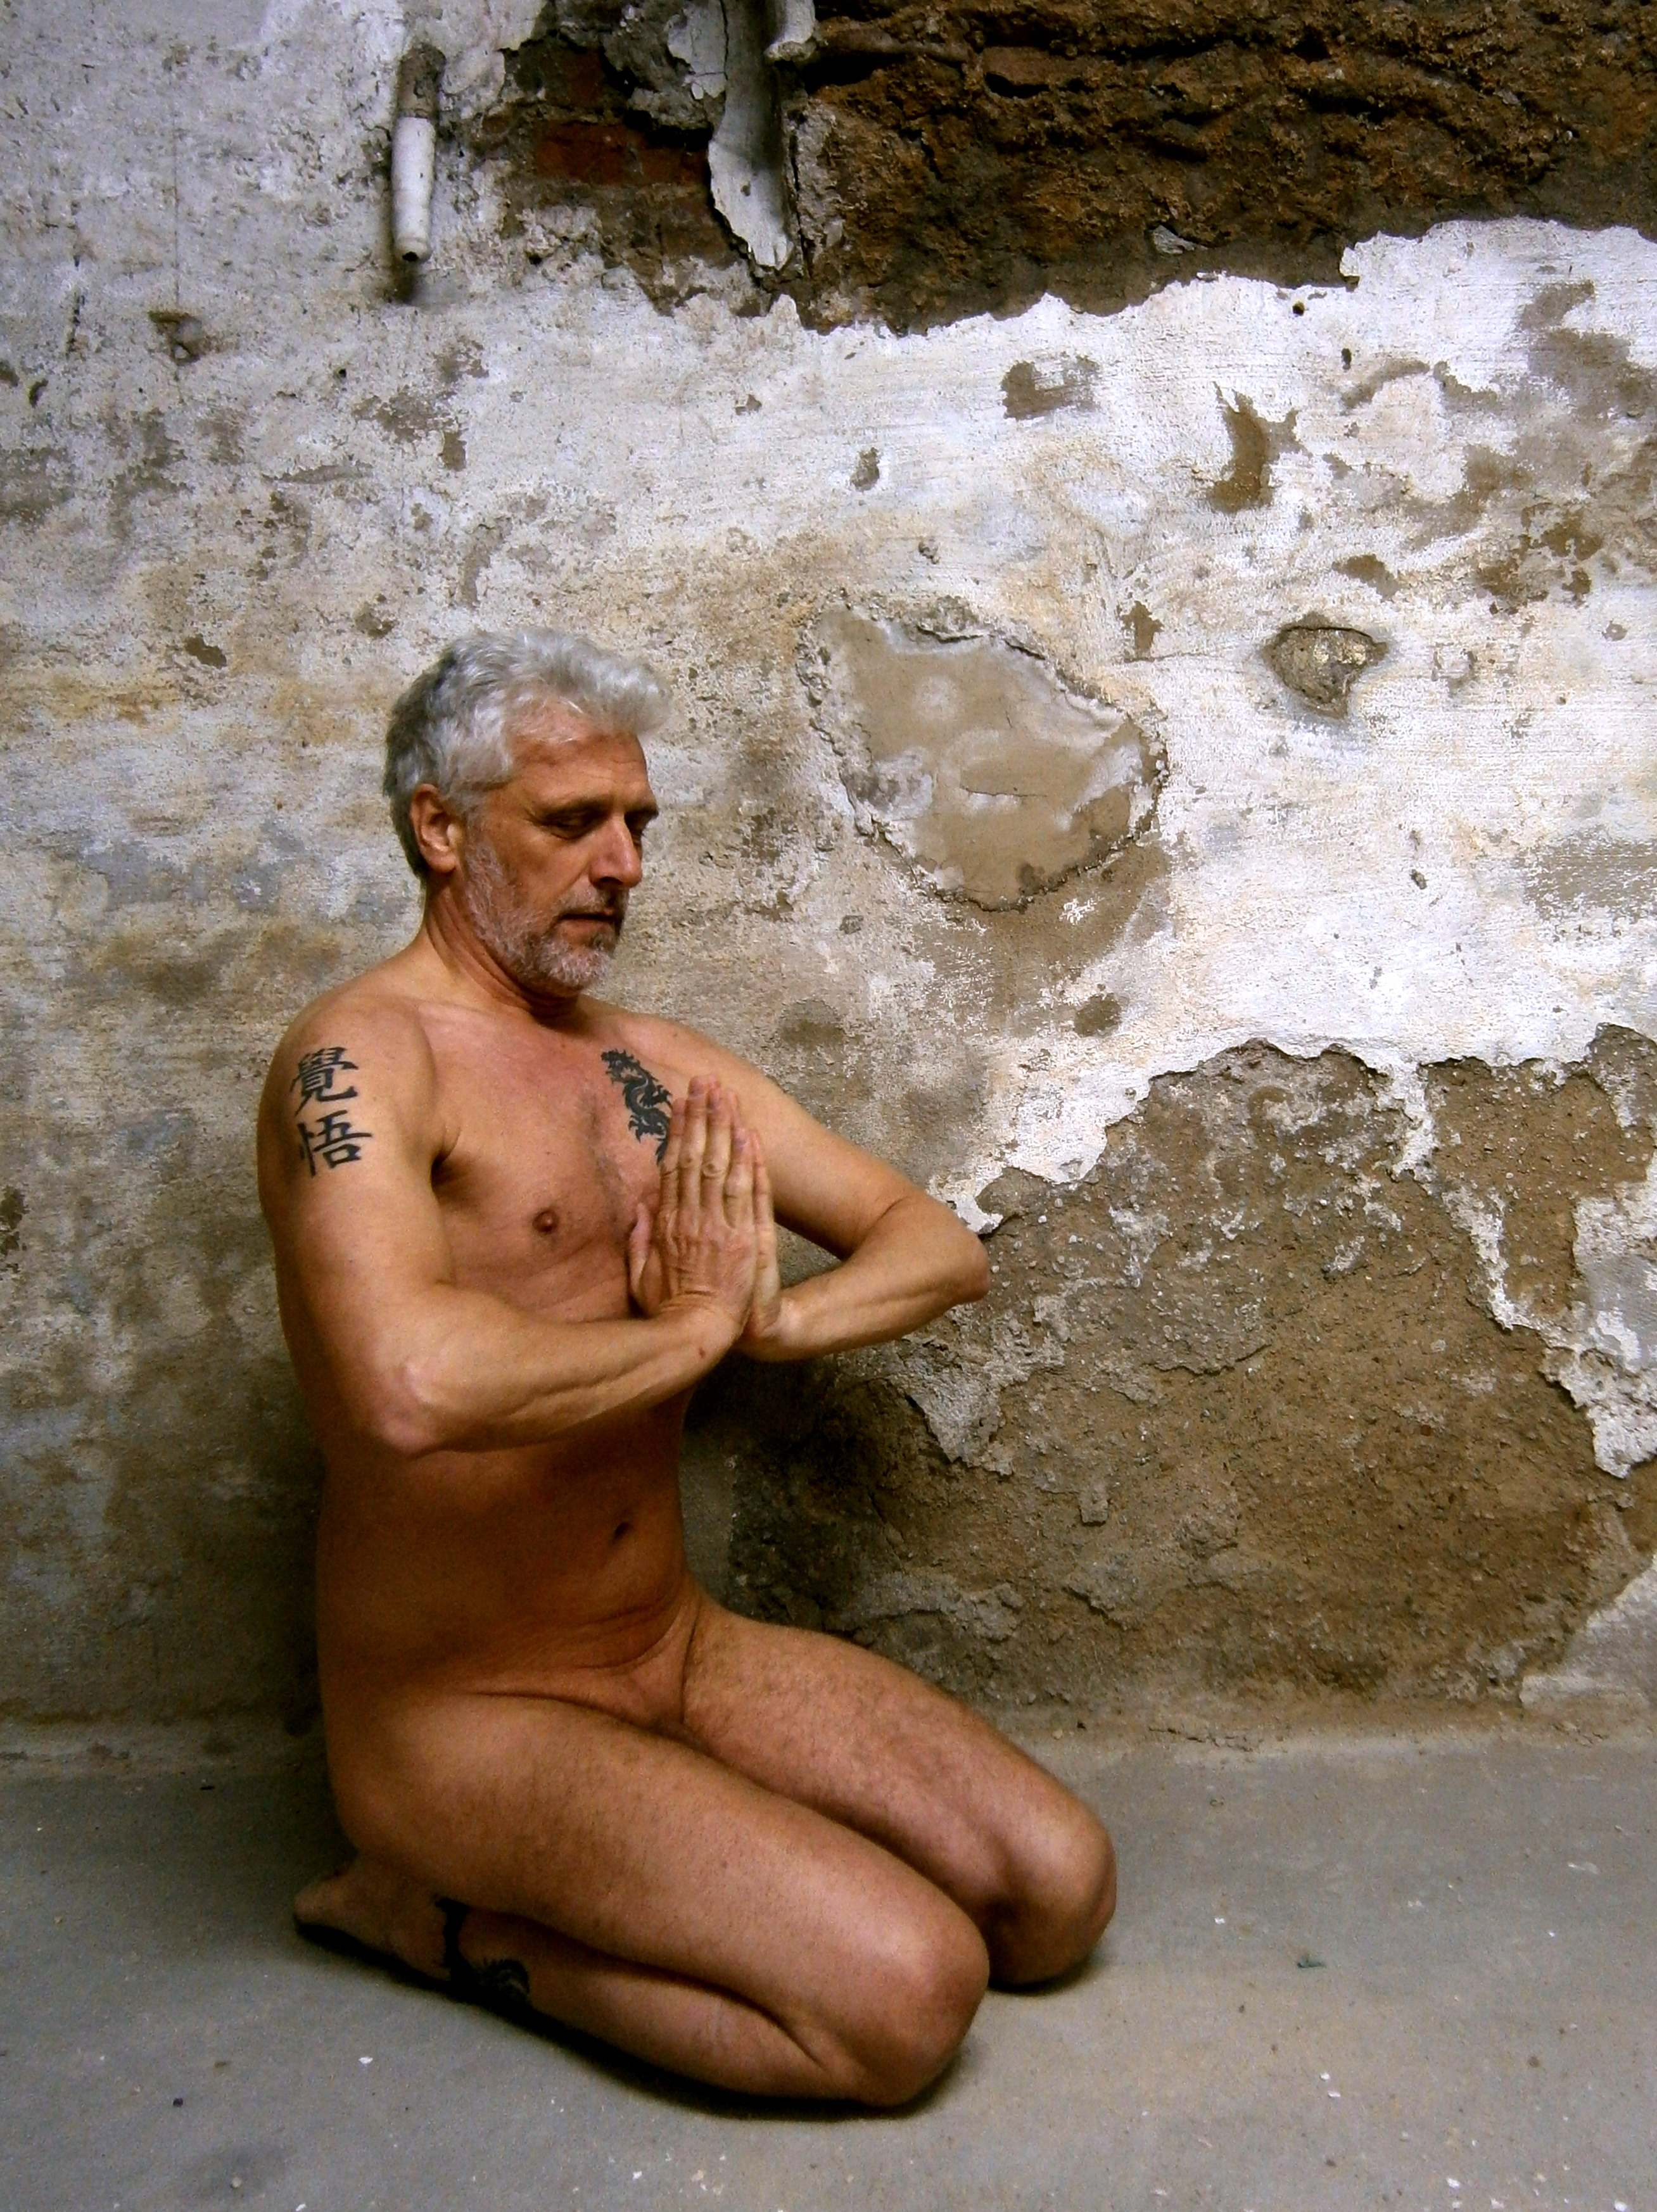
meditation, nude, cellar, japanese, tattoo, male, sitting, Barechested, muscle, temple, photography, chest